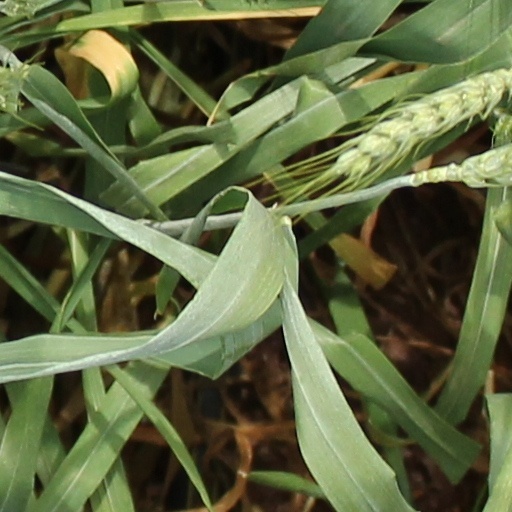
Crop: wheat